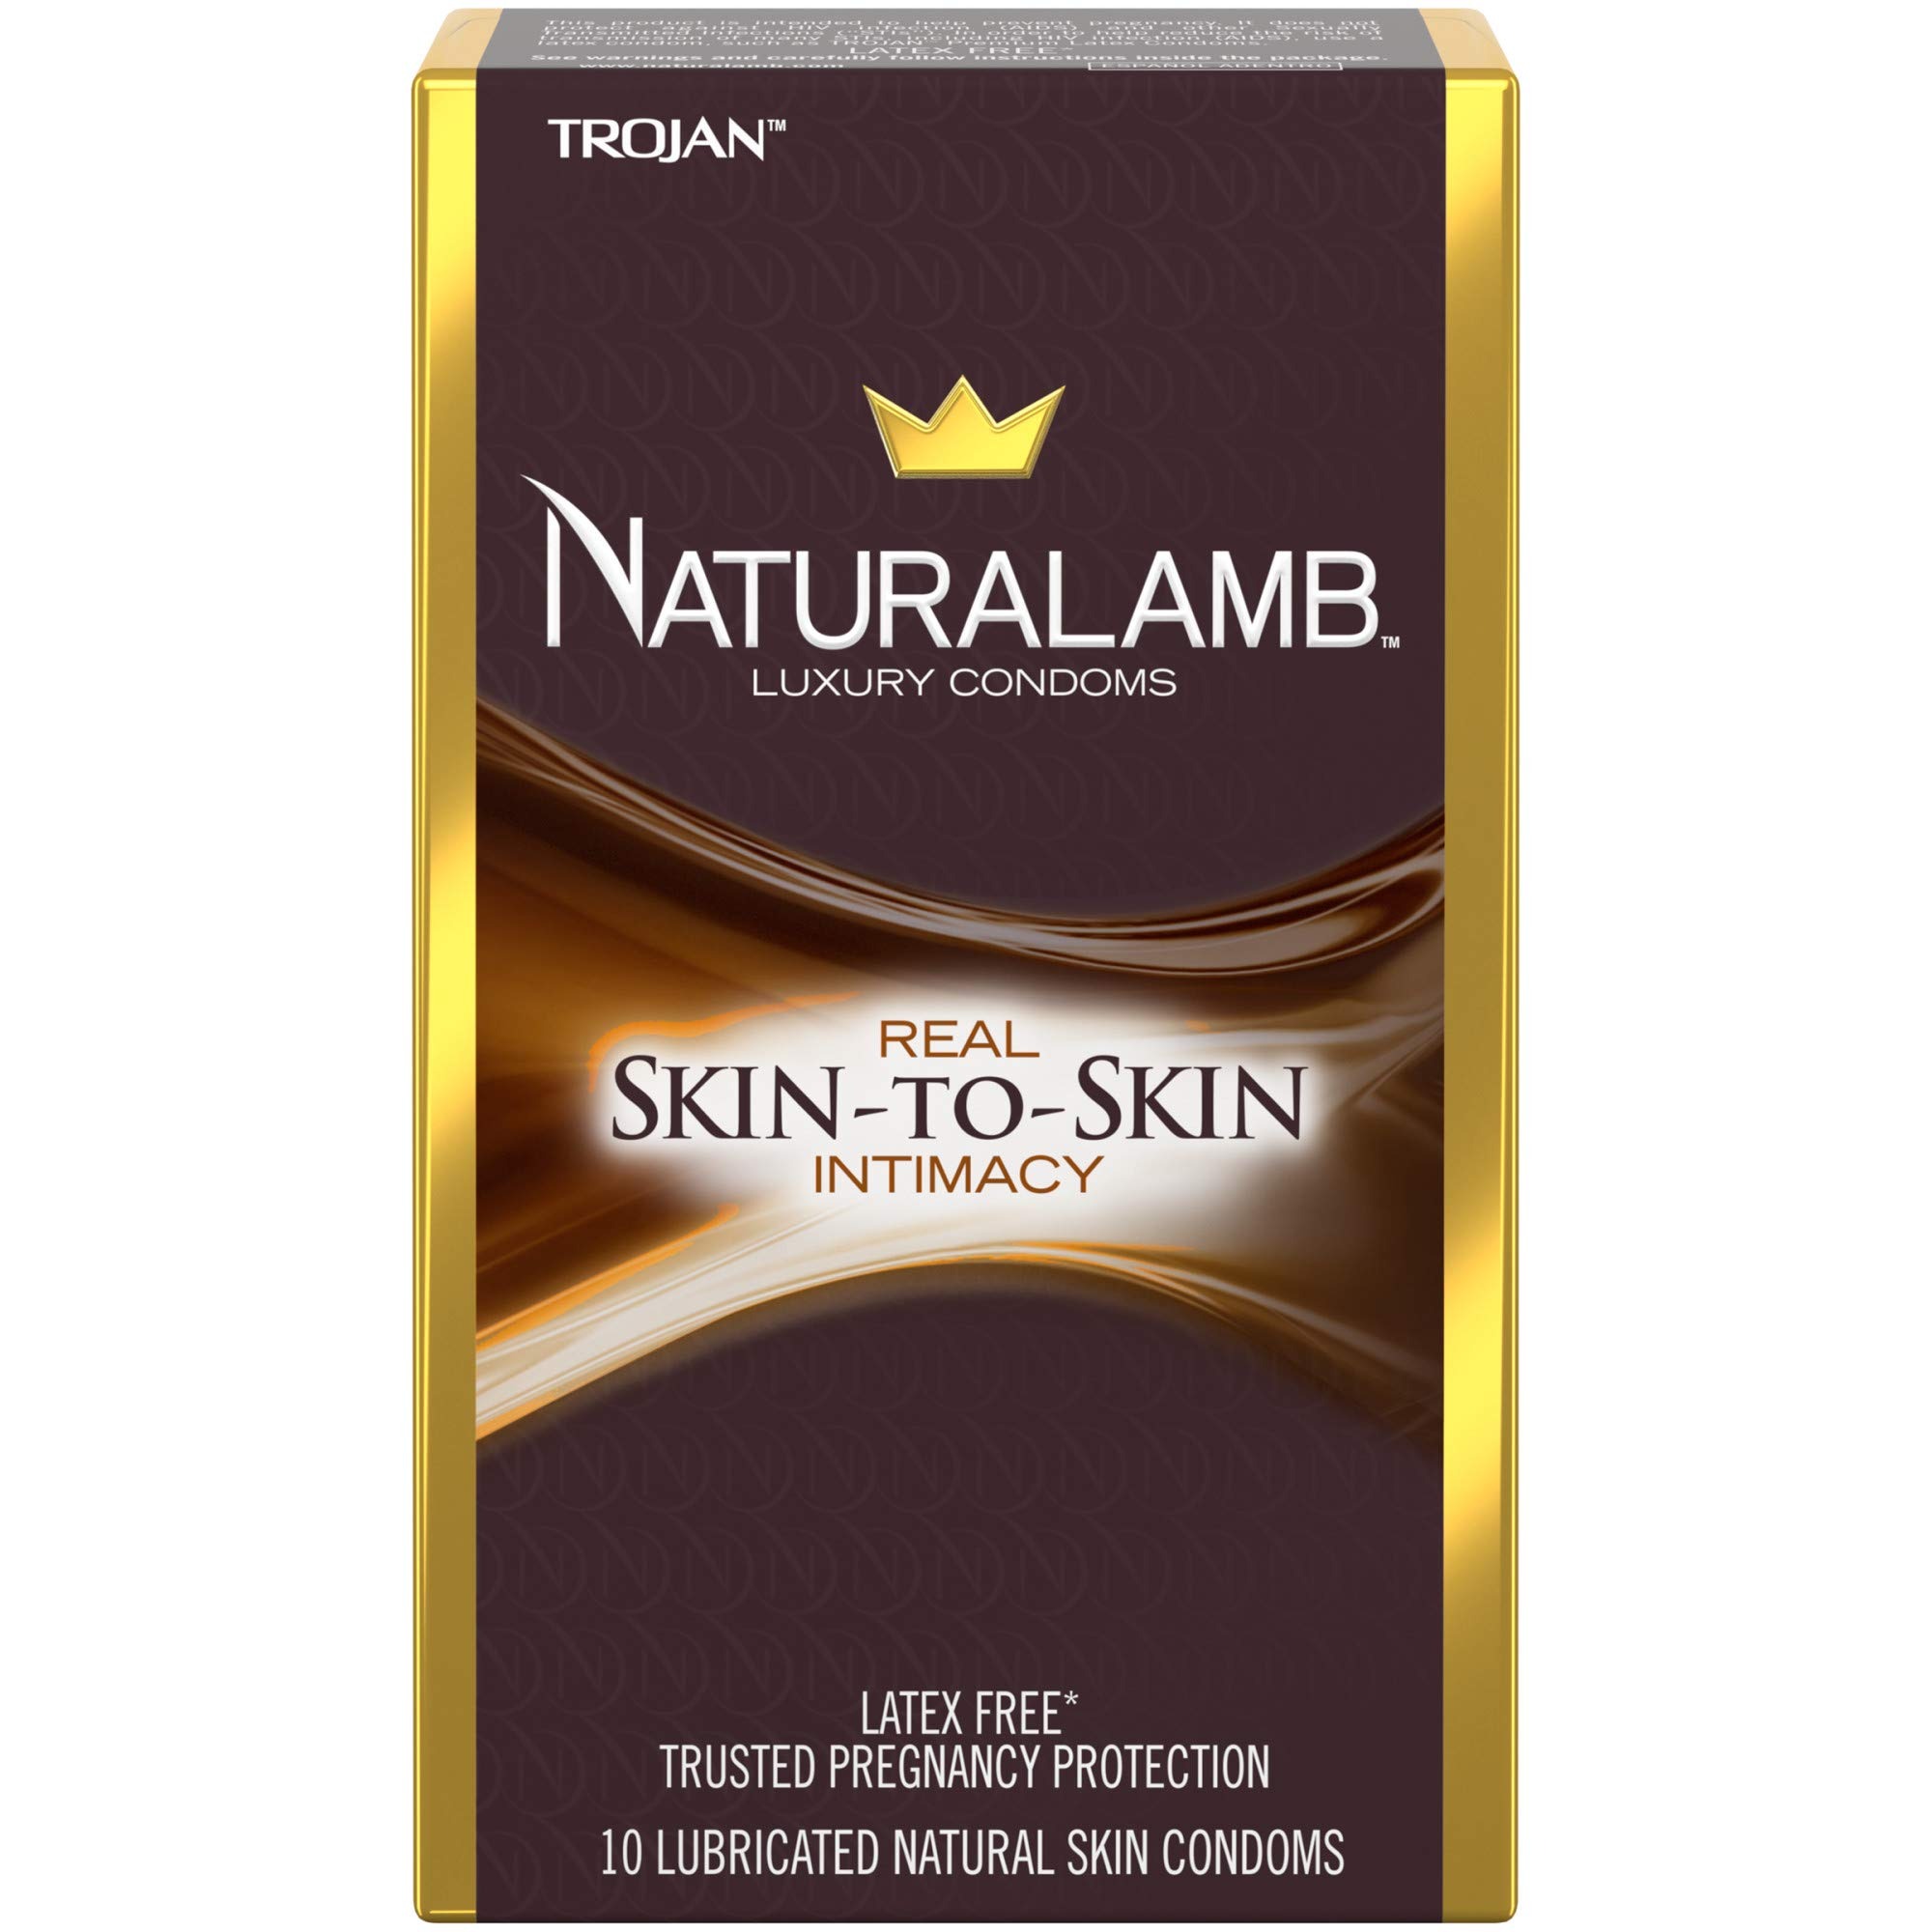
Item Name: TROJAN NaturaLamb Luxury Latex-Free Condoms, 10 Count
Bullet Point 1: Contains no latex and may be used by latex sensitive people
Bullet Point 2: Water-based lubricant, for comfort and sensitivity
Bullet Point 3: For pregnancy protection ONLY - Does not protect against STIs
Bullet Point 4: Each condom is individually tested to help ensure reliability
Bullet Point 5: Exclusive KLING-TITE band to hold condom in place
Value: 10.0
Unit: Count

Price: 33.68